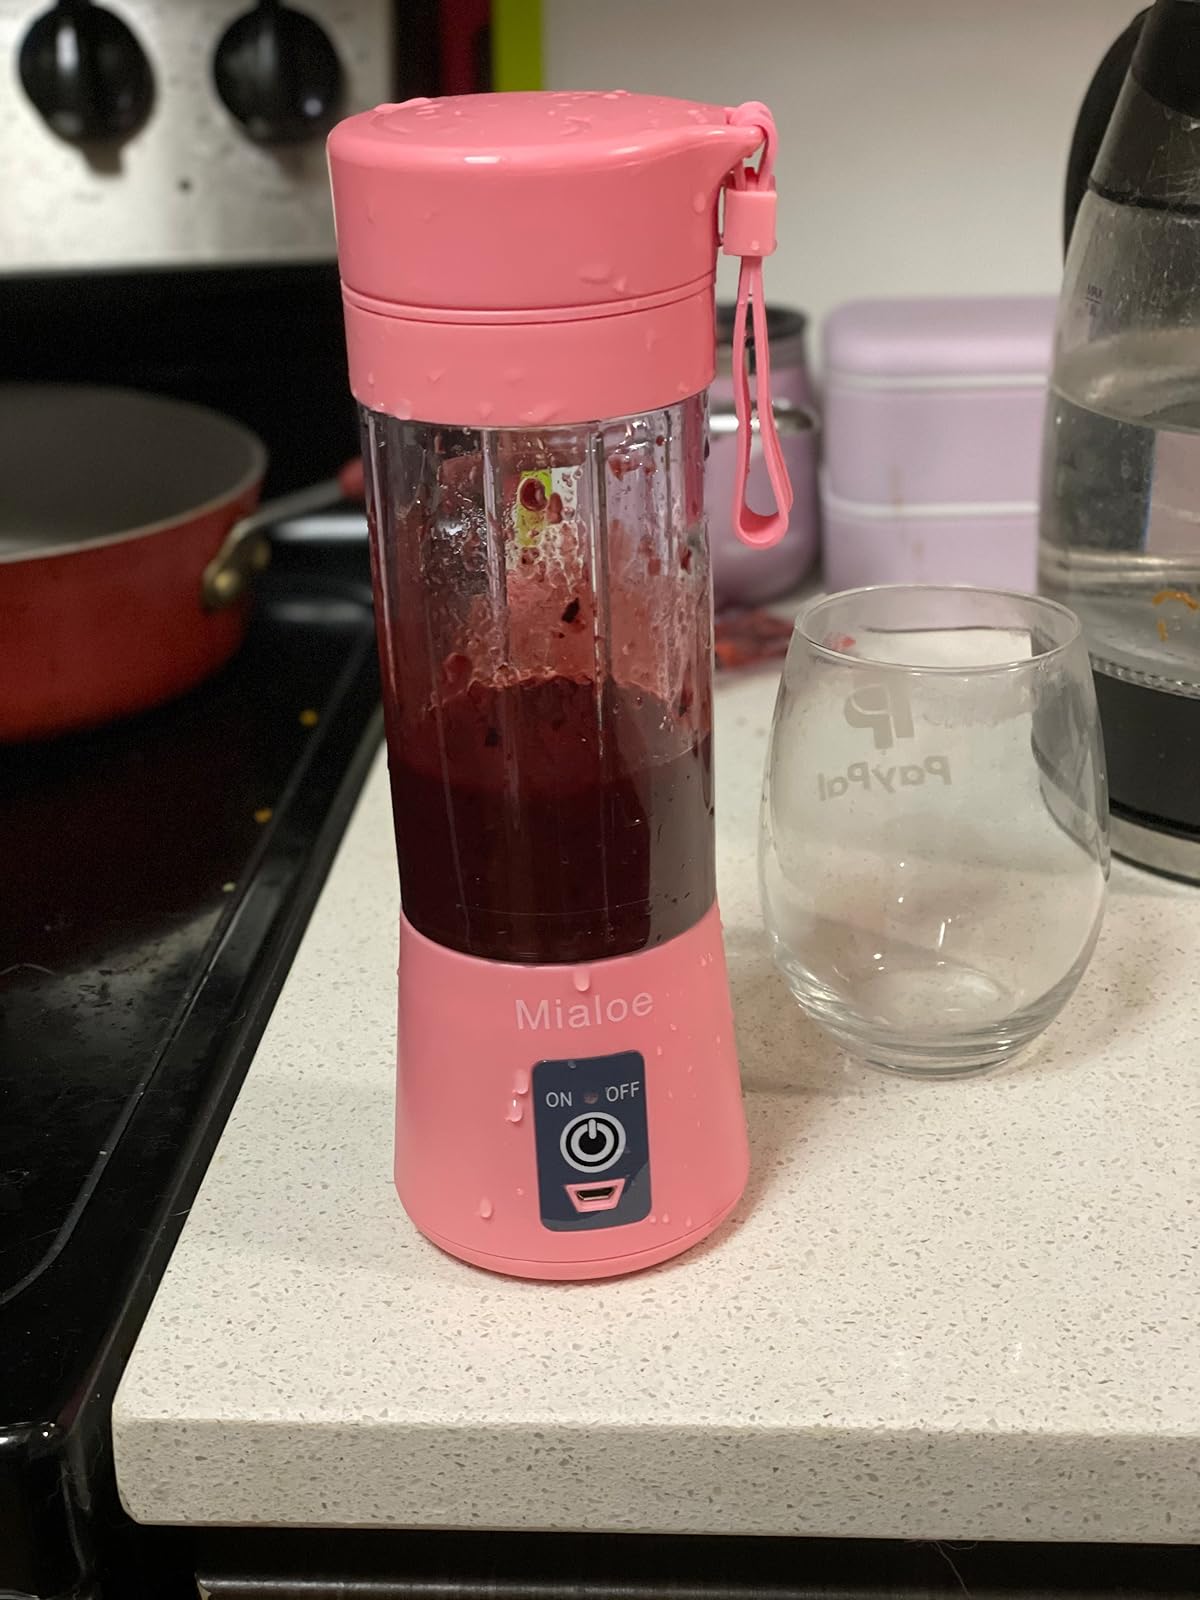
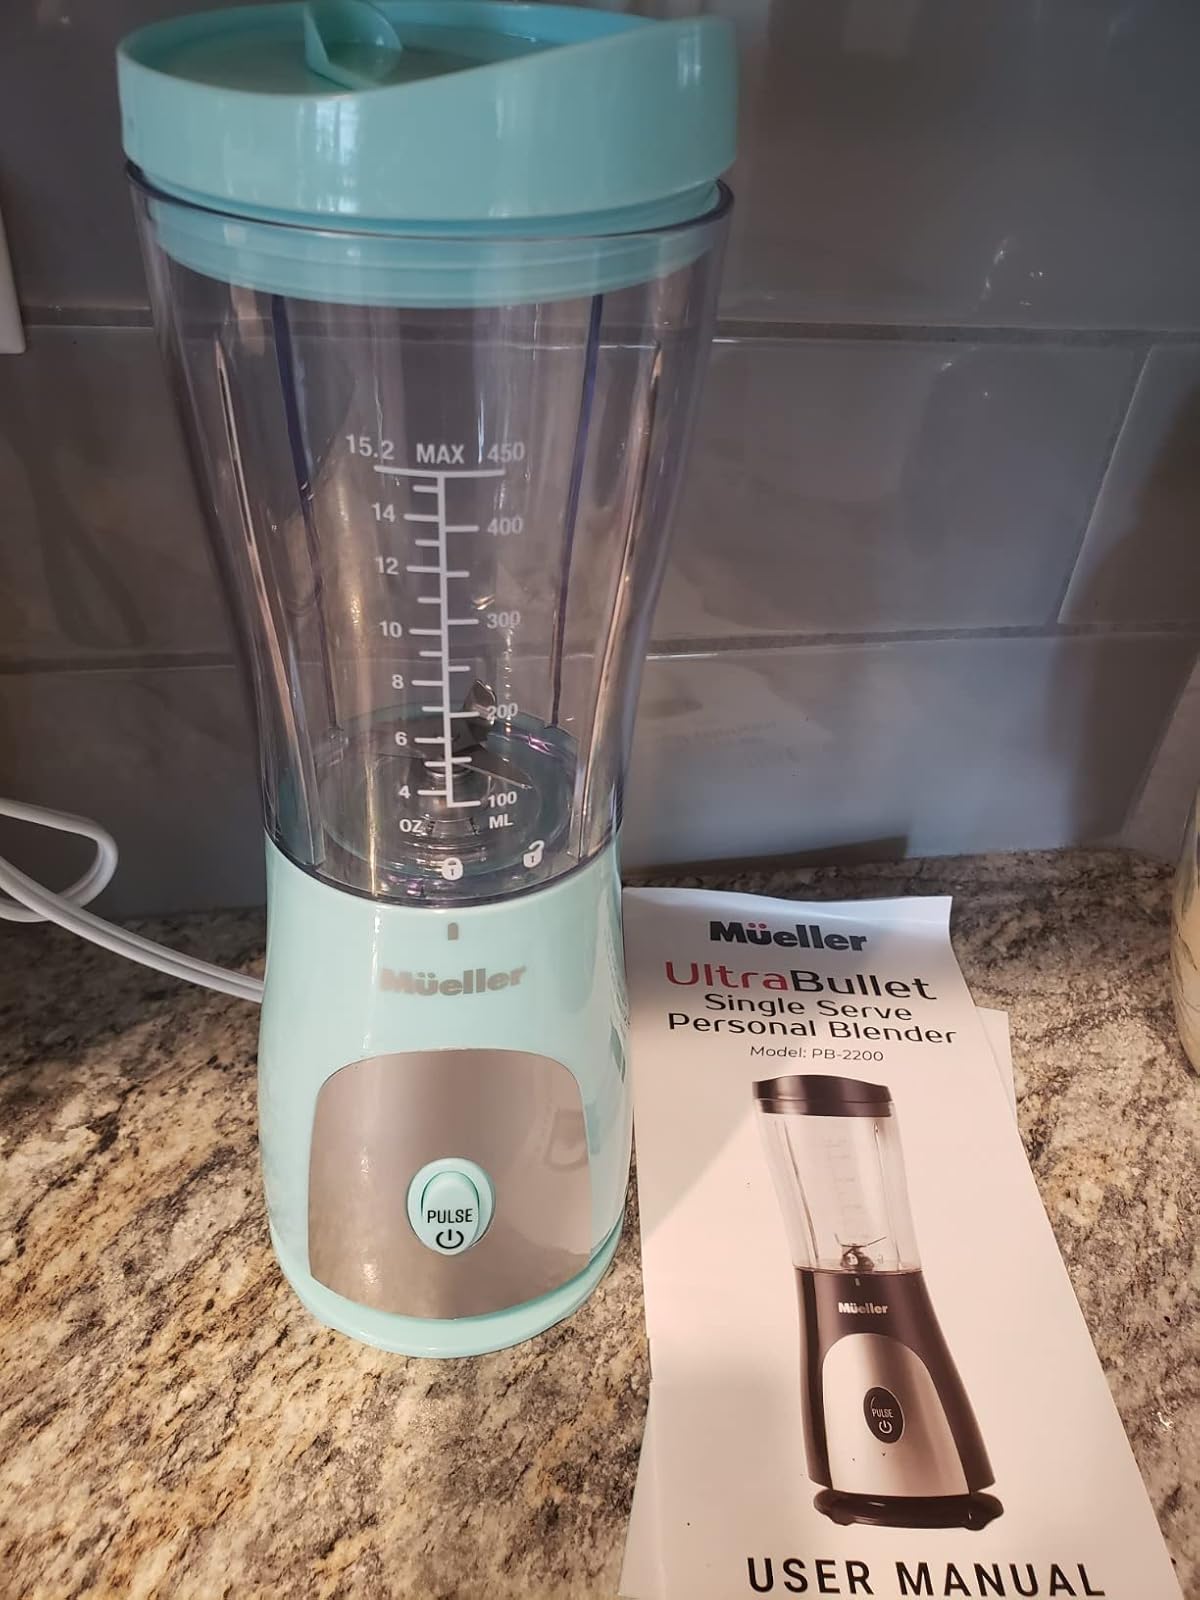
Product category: items_blender
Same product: no